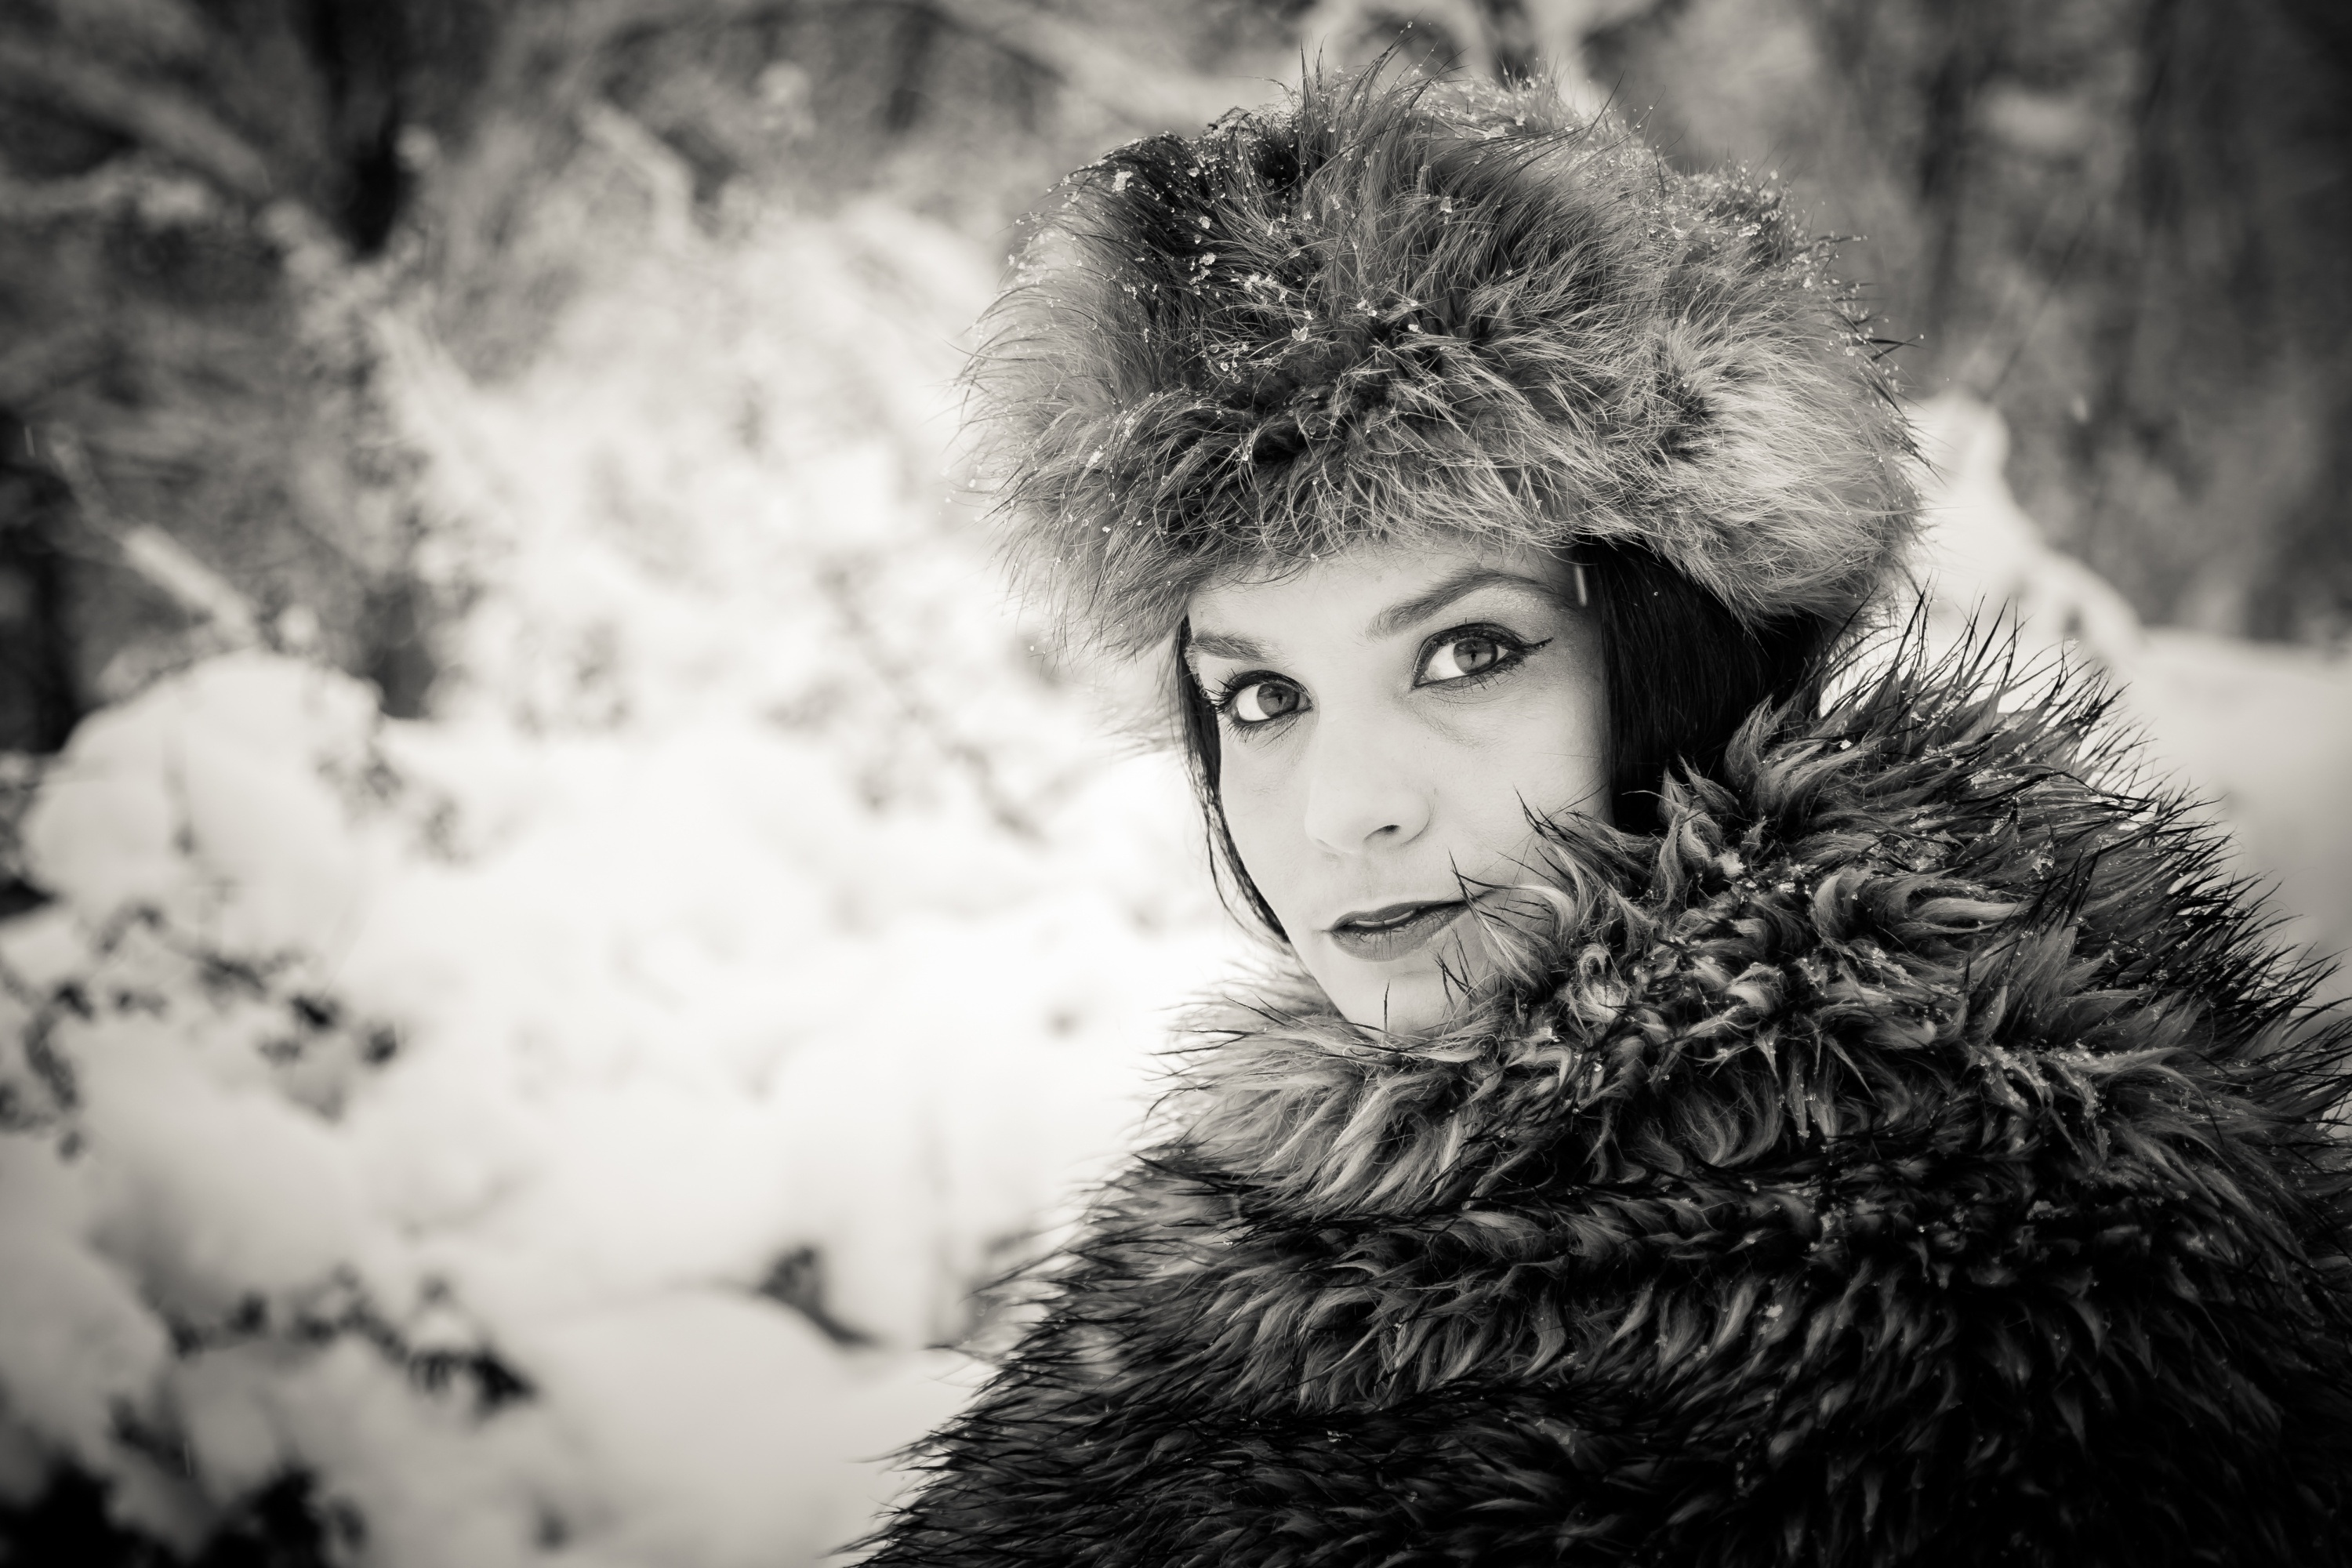
snow, winter, black and white, girl, white, photography, fur, portrait, young, weather, fashion, black, monochrome, season, beauty, photo shoot, monochrome photography, fur clothing